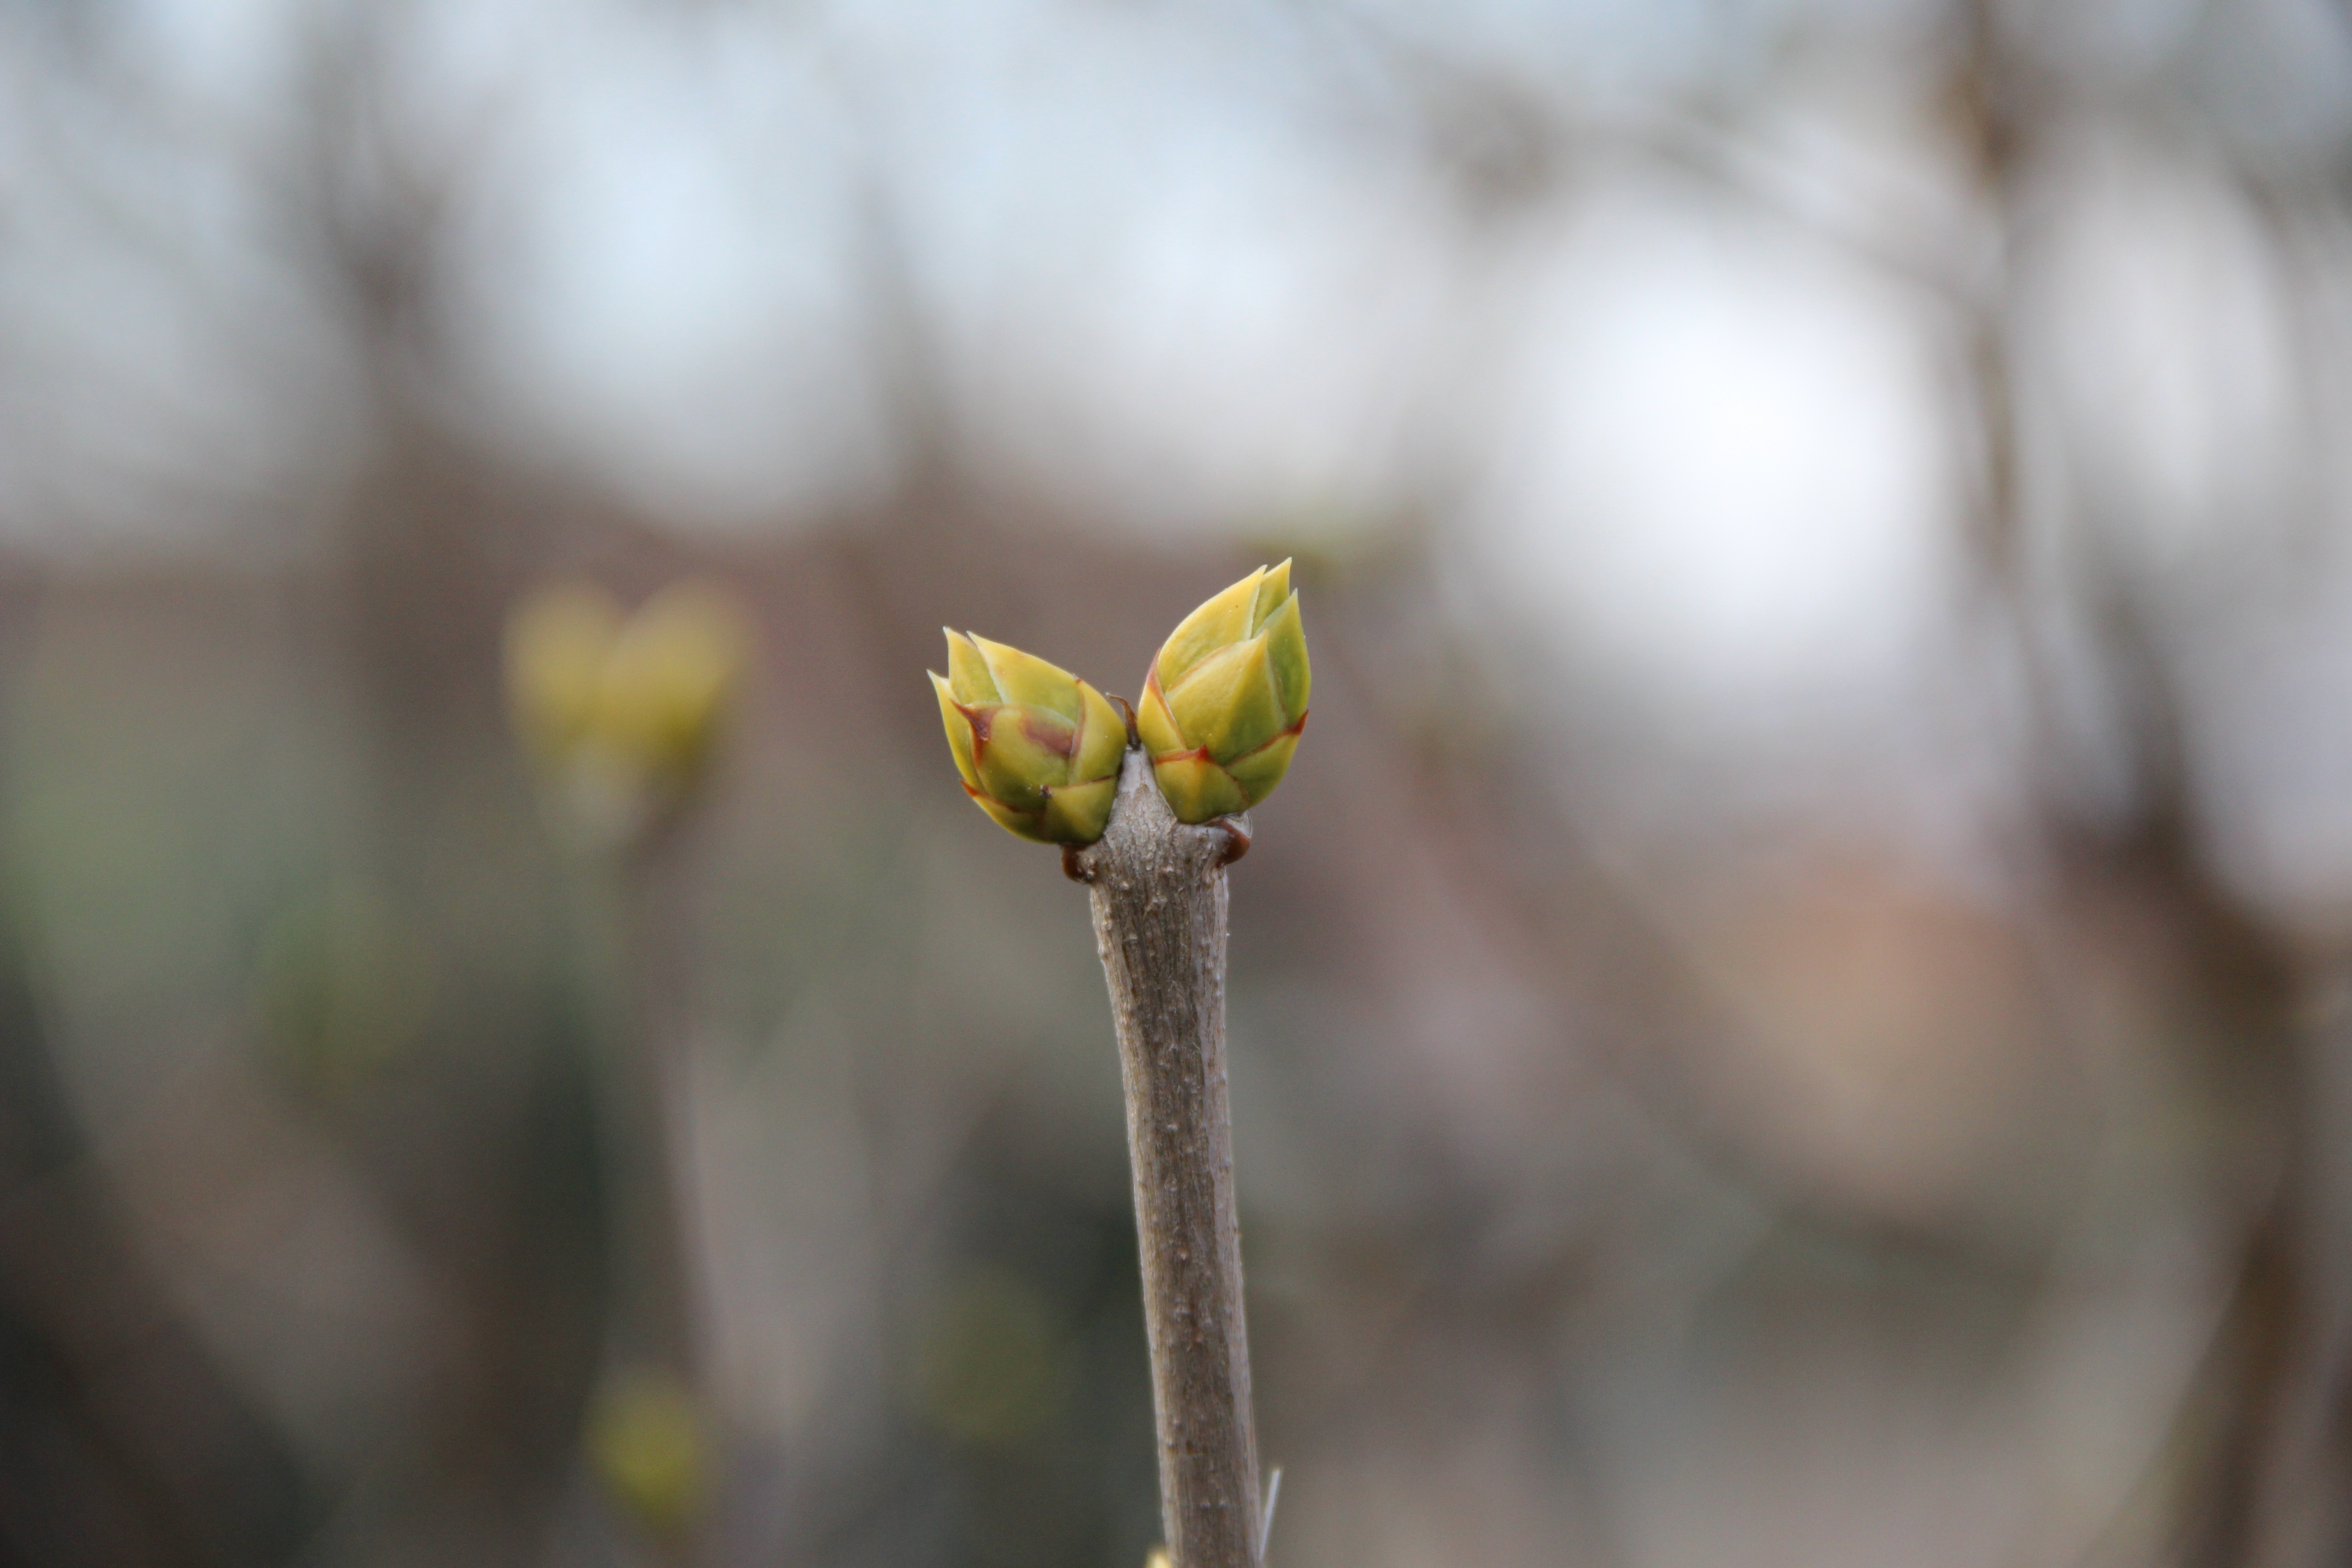
branch, blossom, plant, flower, spring, flora, twig, bud, shoots, macro photography, plant stem